Holden Commodore (VK)

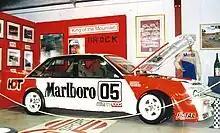
The Holden VK Commodore in which Peter Brock and Larry Perkins won the 1984 James Hardie 1000 at Bathurst

The VK Commodore won the Bathurst 1000 on two occasions, in 1984 in Group C specification with Peter Brock and Larry Perkins, and in 1986 in Group A specification with Allan Grice and Graeme Bailey. Brock had two further wins with the Group C car, sharing with Perkins to win the 1984 Castrol 500 at Sandown prior to Bathurst, and a solo drive to win the Motorcraft 300 at the Surfers Paradise International Raceway in November 1984 following Bathurst.